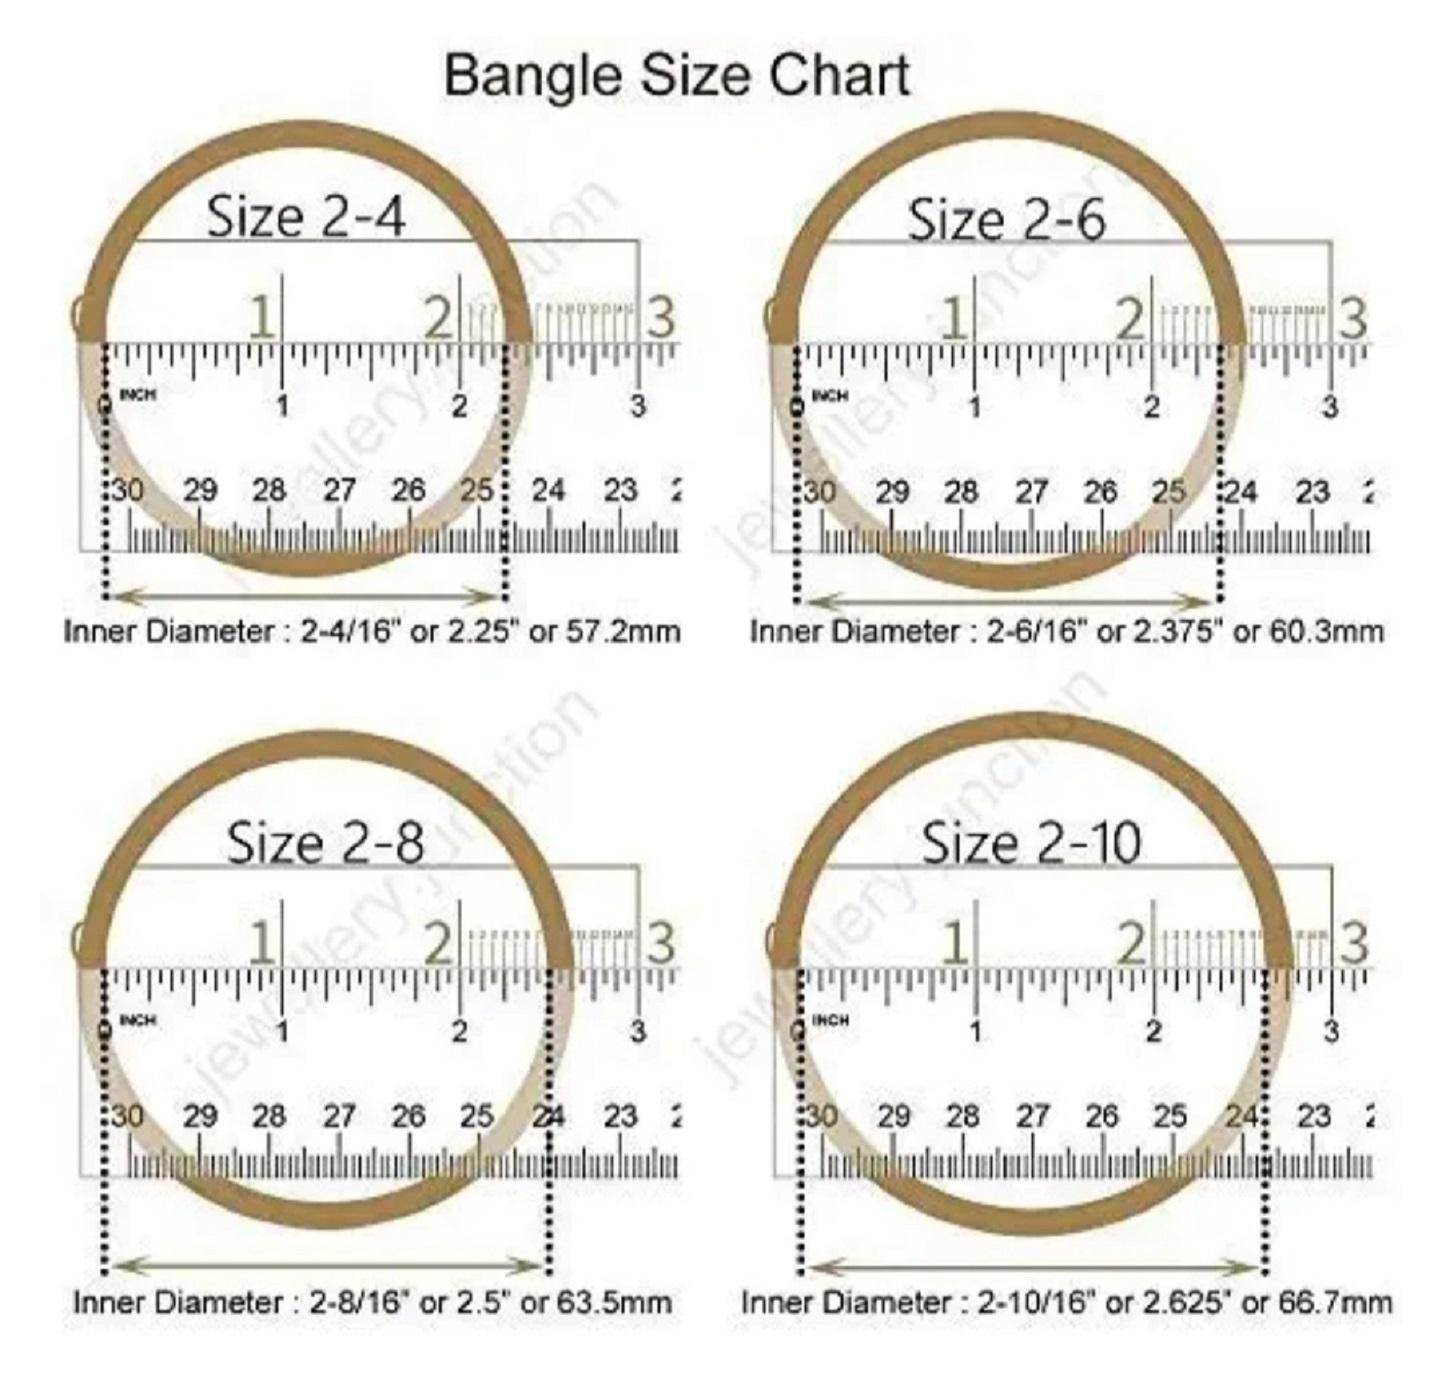
Joyeria Fashions Plastic Bangles Set (Pack of 2 Bangles)
Type: Bracelets & Bangles
Brand: Joyeria Fashions
Price: Rs. 225
Joyeria Fashions presents you long-lasting and ever-shining bangles, Get the beautiful ethnic look with these classic designer bangles, which are durable and does not get black easily even when worn daily, makes it a perfect piece of jewellery that can be worn with your favorite outfit to give it an ultimate glow. Joyeria Fashions presents you long-lasting and ever-shining bangles, Get the beautiful ethnic look with these classic designer bangles, which are durable and does not get black easily even when worn daily, makes it a perfect piece of jewellery that can be worn with your favorite outfit to give it an ultimate glow.
Features: Elegant and Classic Design Gold Bangles for Girls and Women. Comes in Pack of ...........,Type : Set of ....... Bangles, Goldplated, Long Lasting Shining even with daily wear,Intricate design and detailed designing,Ideal to wear at all parties, weddings, goes well with ethnic dress, Perfect gift for your friend